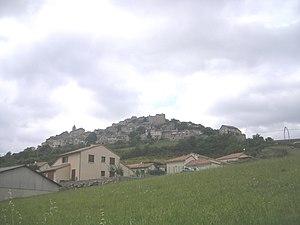
Compeyre est une commune française située dans le département de l'Aveyron en région Occitanie.